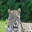
Label: leopard